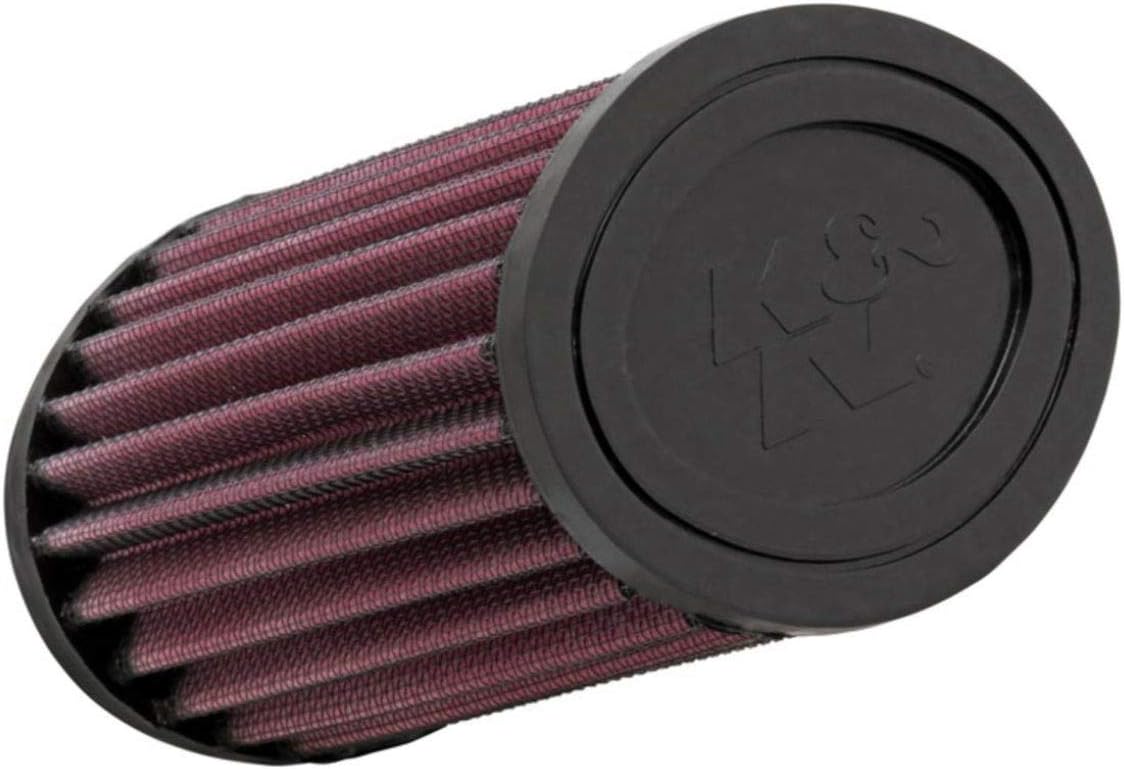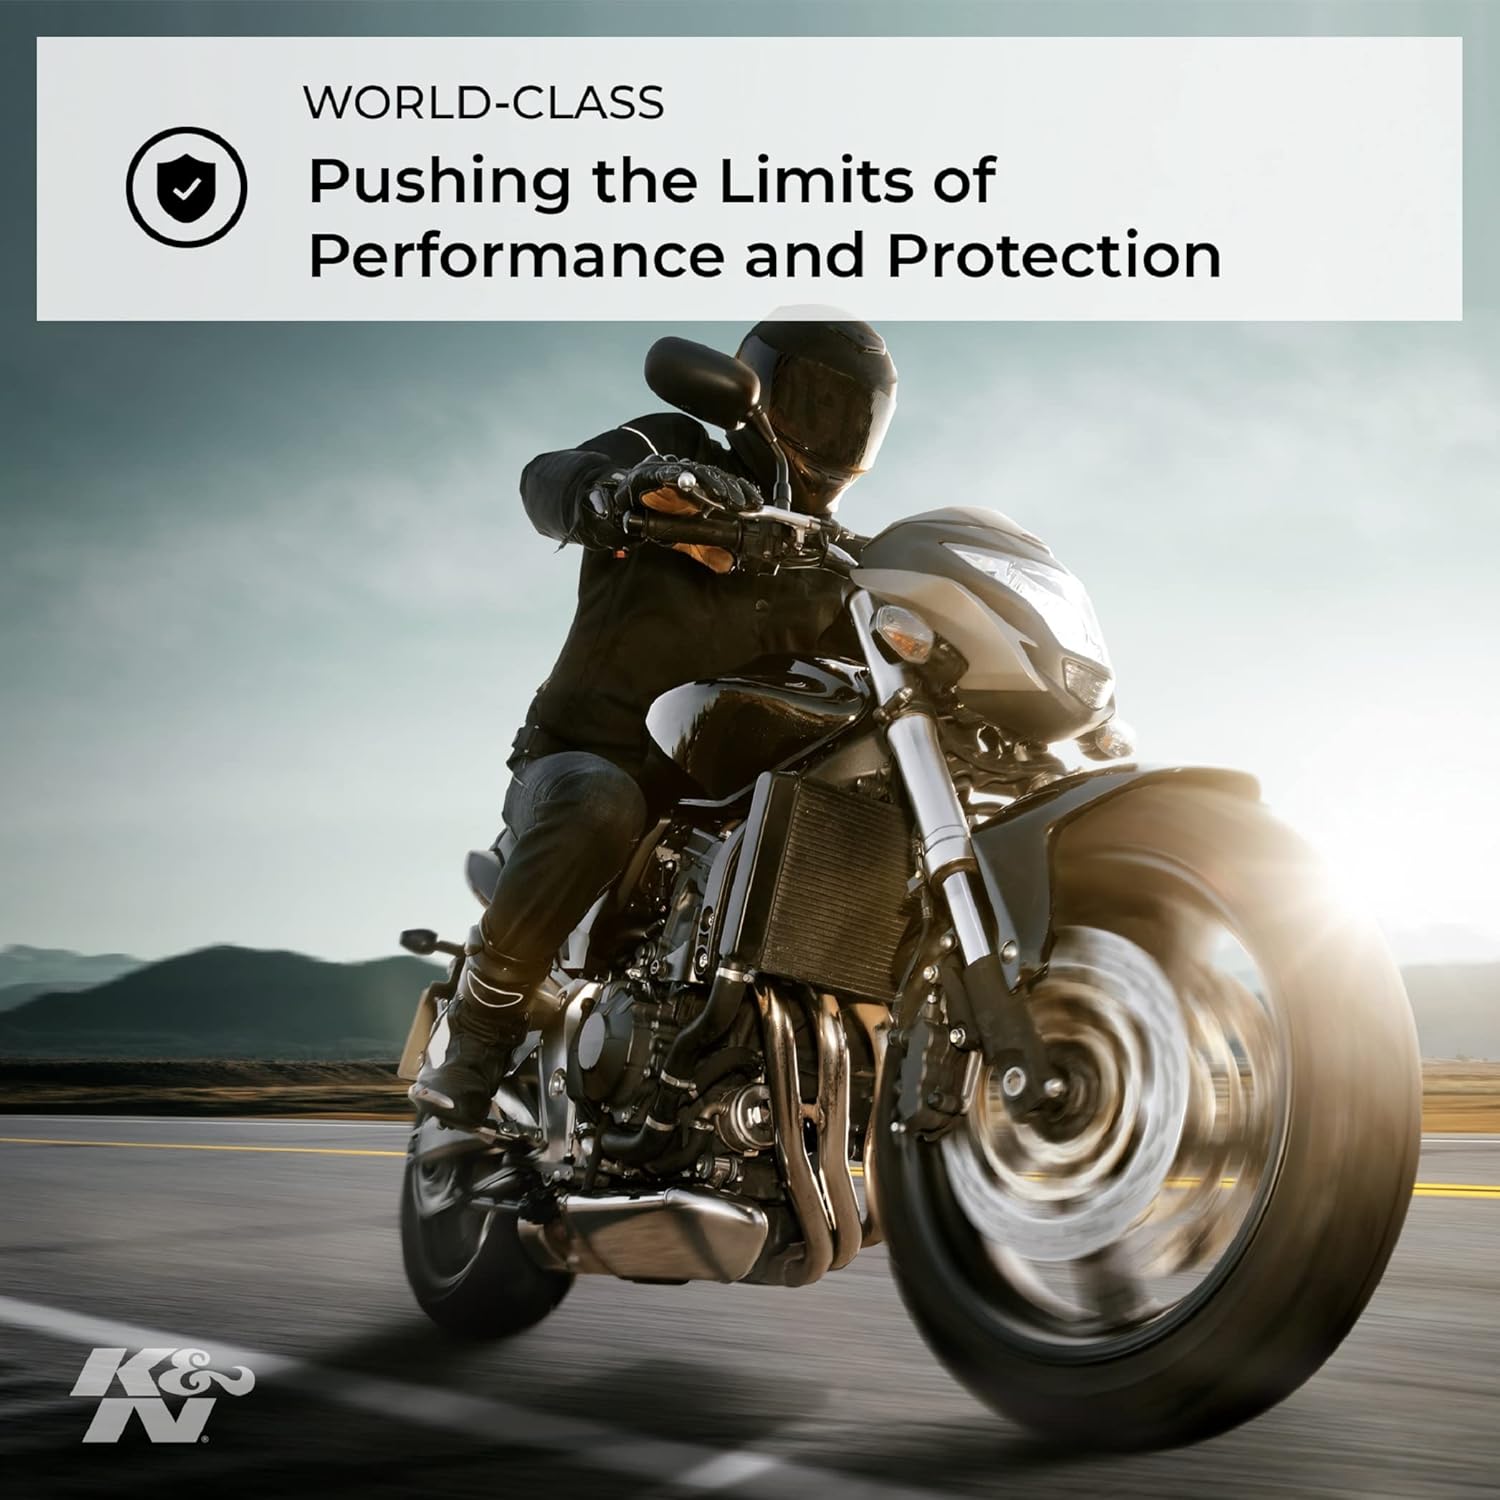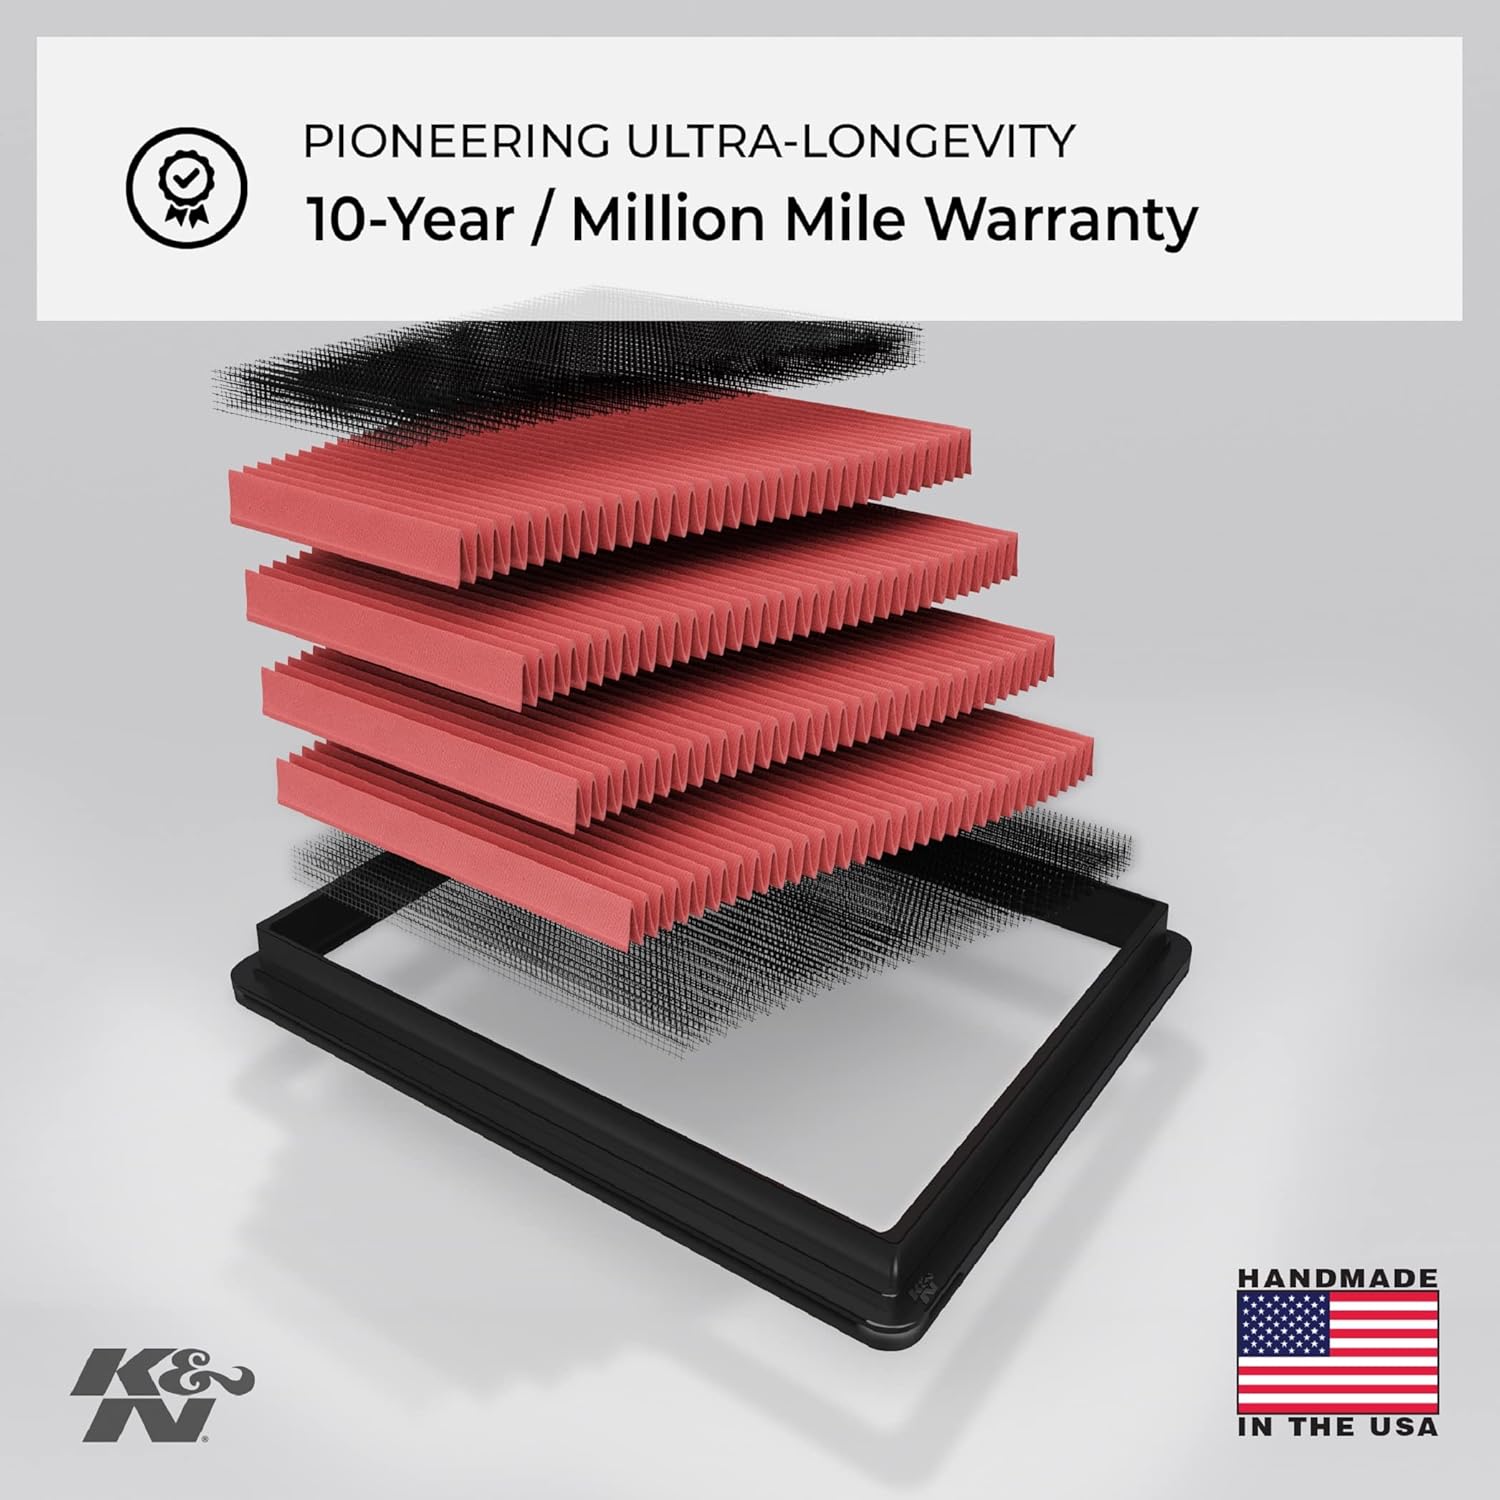
K&N Engine Air Filter: High Performance, Powersport Air Filter: Fits 2010-2018 TRIUMPH (Thunderbird Storm, Thunderbird Storm ABS, Thunderbird, TRIUMPH Thunderbird 1700, Thunderbird SE) TB-1610
Category: Automotive
K&N performance High-Flow Air Filters are engineered to improve engine performance by increasing airflow up to 50%. Unlike disposable paper filters which must be frequently replaced, K&N Air Filters are washable, reusable, and engineered to last for the life of your motorcycle, ATV, or Side-By-Side vehicle. K&N air filters are backed by our famous 10-Year/Million Mile Limited Warranty, and they provide an environmentally friendly way to reduce landfill waste by avoiding disposable filters. Engineered to fit easily into your factory air box, installation can be completed in a matter of minutes! K&N develops and tests each product on the world’s toughest race tracks, so we can bring the highest level of performance for your journey. Join the millions of customers who have saved money and improved performance by upgrading to K&N filtration. Fitment Information: 2011-2018 TRIUMPH Thunderbird Storm; 2012-2015 TRIUMPH Thunderbird Storm ABS; 2010-2014 TRIUMPH Thunderbird; 2010-2013 TRIUMPH Thunderbird ABS; 2011 TRIUMPH Thunderbird 1700; 2011 TRIUMPH Thunderbird SE
Features: ULTIMATE LONGEVITY: 10-Year/Million Mile Limited Warranty protects for the life of your vehicle | ENGINEERED POWER: State-of-the-art filtration media provides up to 50% more airflow than disposable paper filters to increase power and acceleration Clogged or dirty air filters can reduce your vehicle’s acceleration by up to 10% | EASY INSTALLATION: Pre-oiled and ready to install One of the easiest and most cost-effective upgrades for your motorcycle or ATV for quick performance gains | SAVES MONEY: K&N high-flow replacement air filters will save you $250 over 10 years by avoiding disposable filters | ECO-FRIENDLY: Using a washable, reusable product helps reduce replacement waste A K&N filter will last longer than 10 disposable filters | WORLD CLASS PROTECTION: Pushing the limits of engine protection by protecting your engine from harmful contaminants | HIGH QUALITY: Made in America